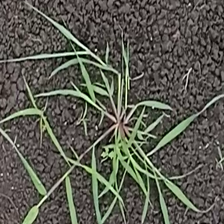
Weed species: Digitaria_SP_(Digitaria Sanguinalis )